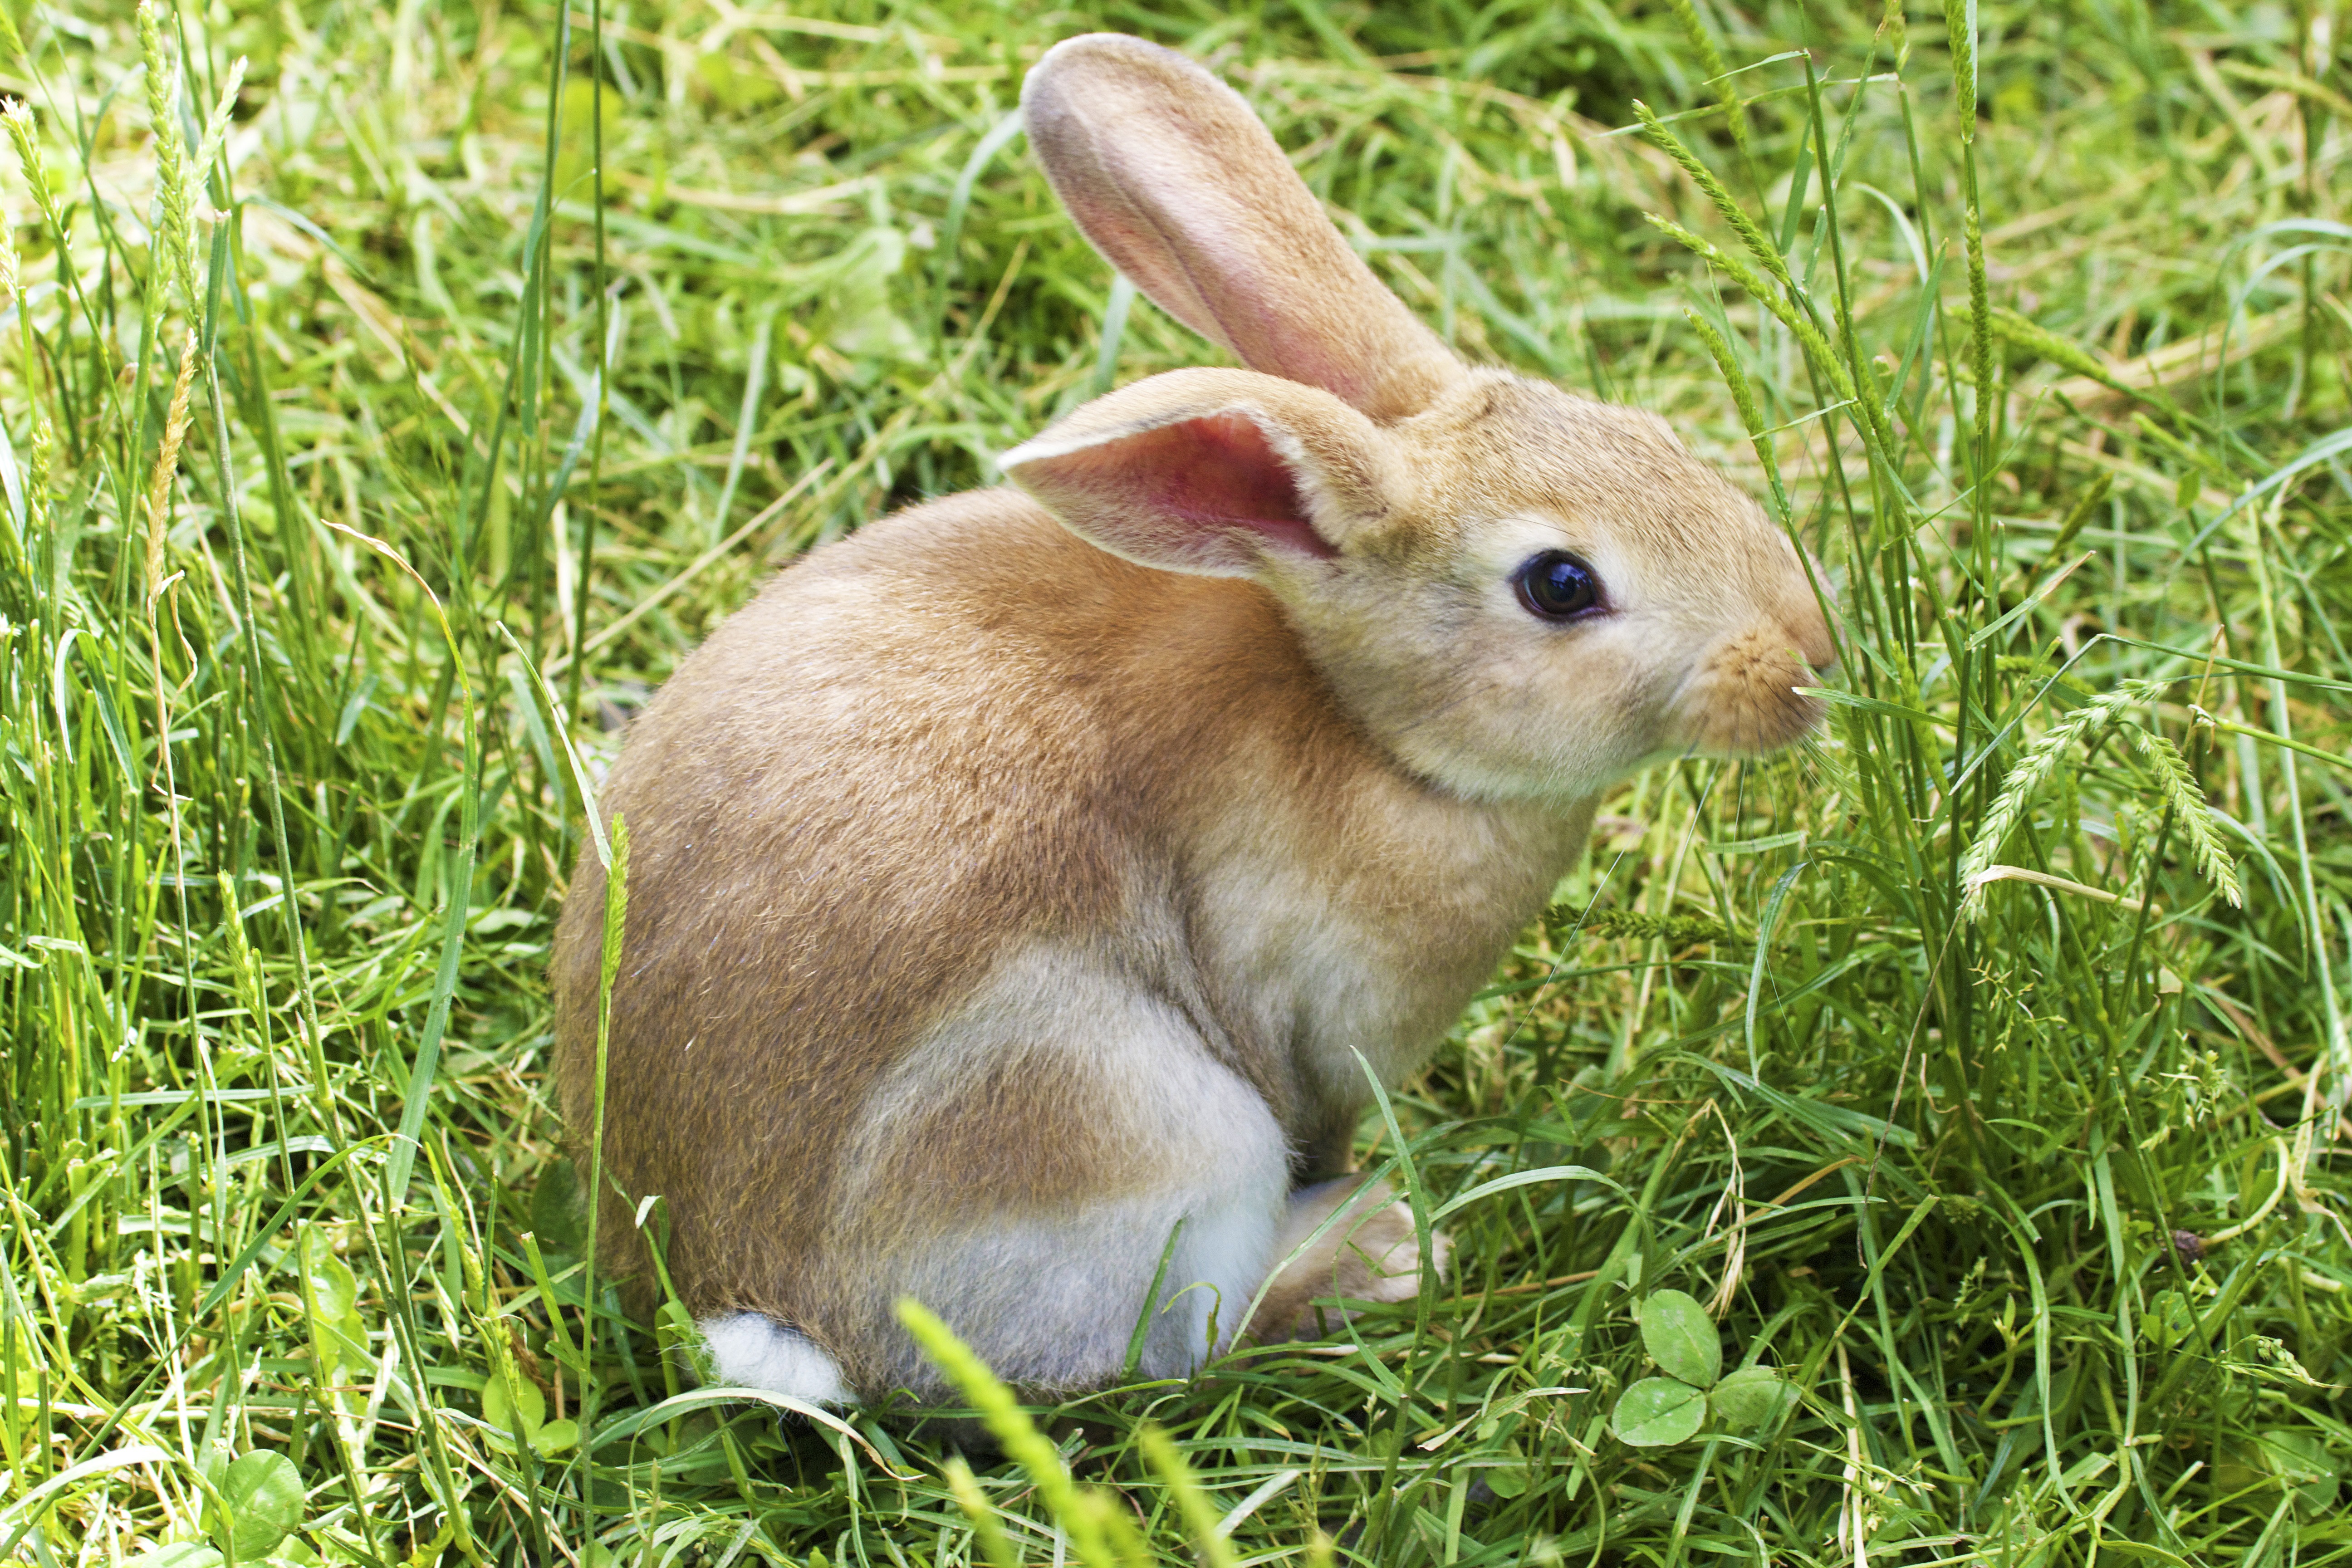
grass, animal, cute, wildlife, mammal, fauna, rabbit, hare, whiskers, furry, vertebrate, easter, bunny, domestic rabbit, rabits and hares, wood rabbit